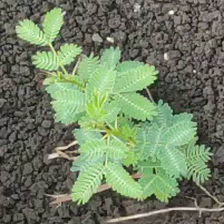
Weed species: Dwarf_cassia_(Chamaecrista pumila)